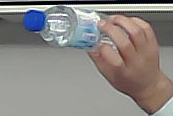
Product: nestle_water